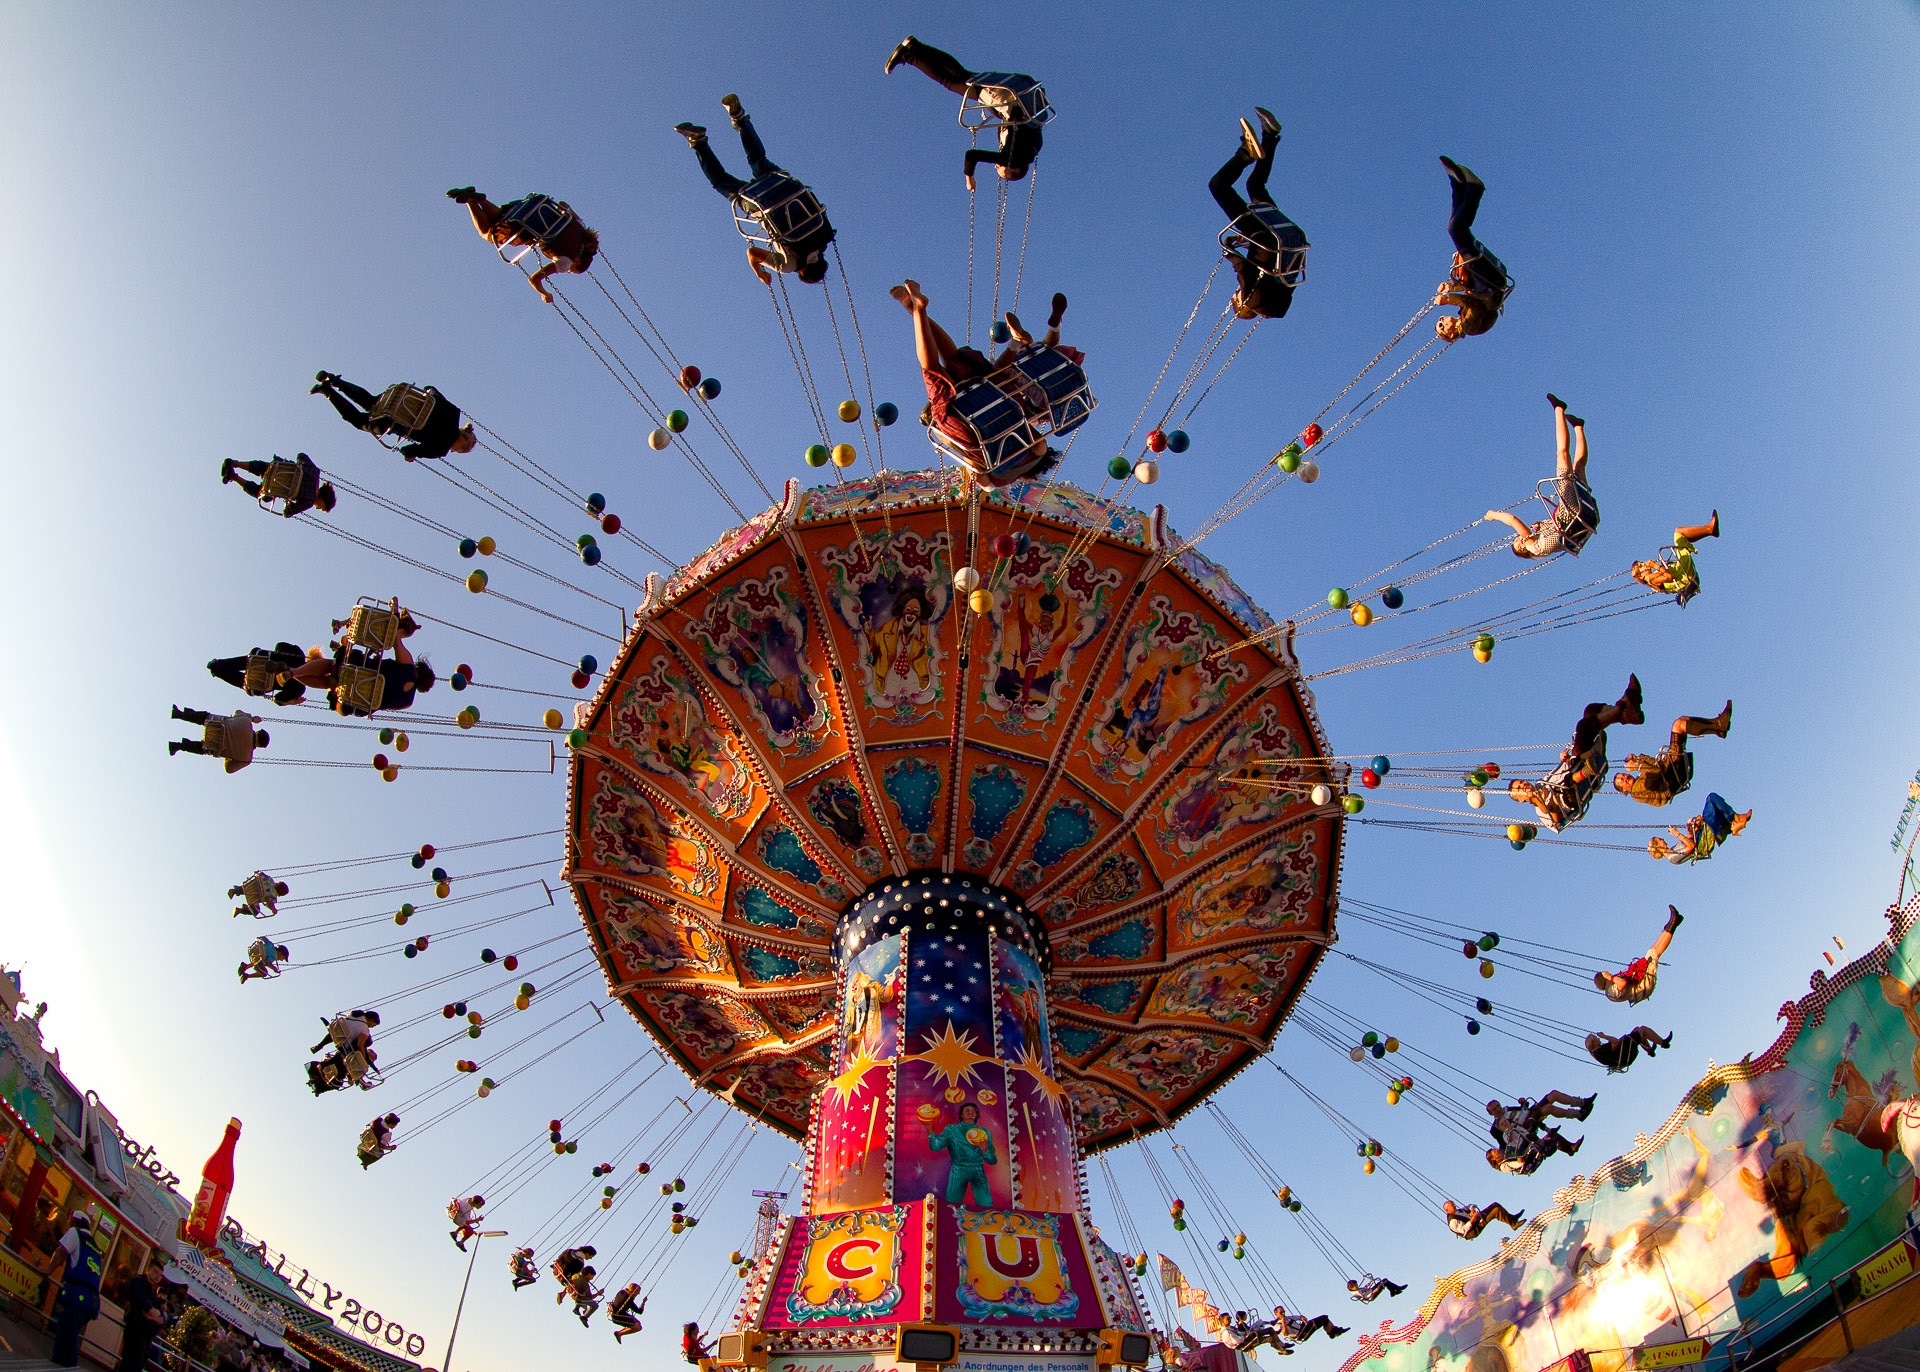
recreation, ferris wheel, amusement park, park, ride, carousel, fairground, festival, fun, joy, tourist attraction, munich, oktoberfest, folk festival, chain carousel, amusement ride, outdoor recreation, nonbuilding structure